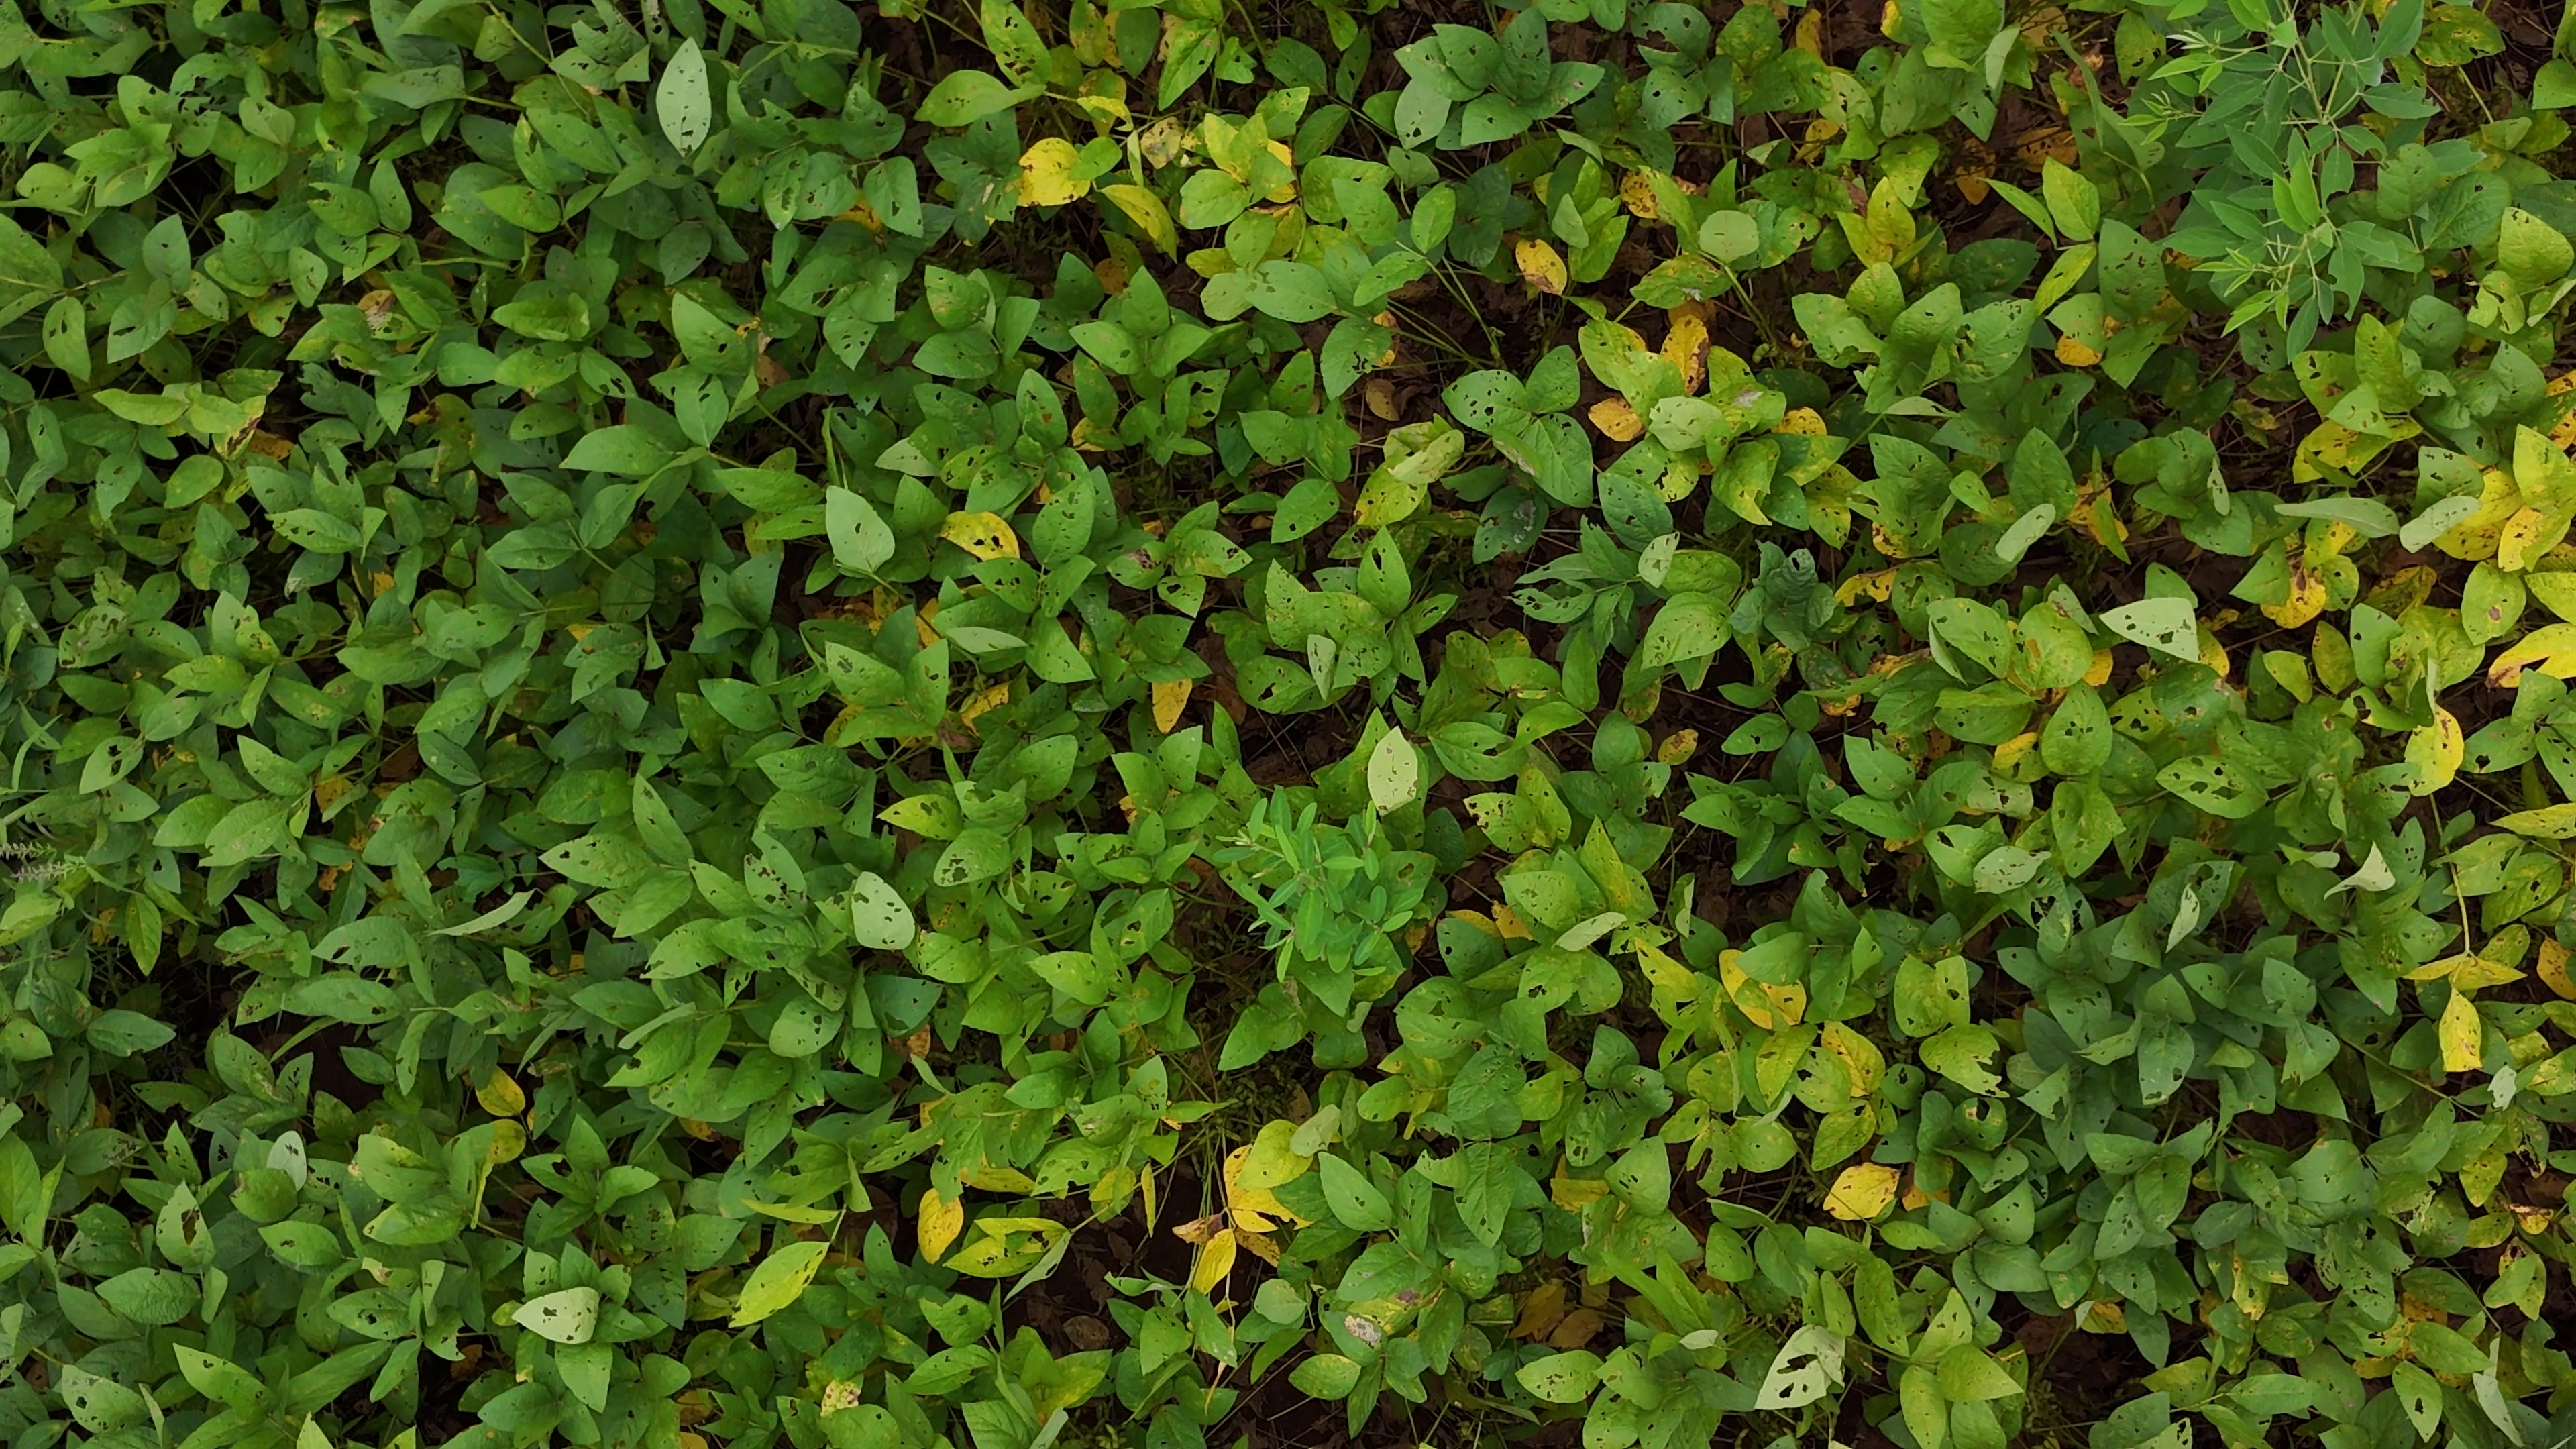
Label: Rust